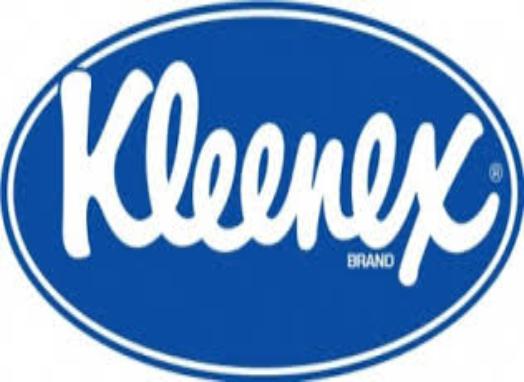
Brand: kleenex
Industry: Necessities